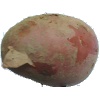
Label: red_potato